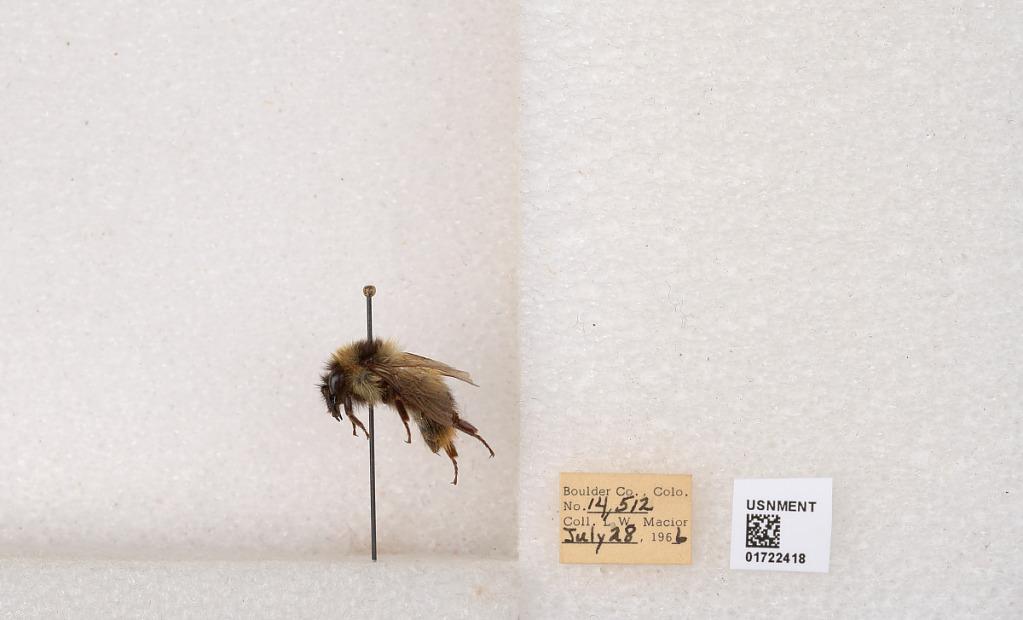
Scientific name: Bombus kirbyellus
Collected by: L. Macior
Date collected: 1966-7-28
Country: United States
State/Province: Colorado
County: Boulder
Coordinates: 40.0925, -105.358